Princess Crown

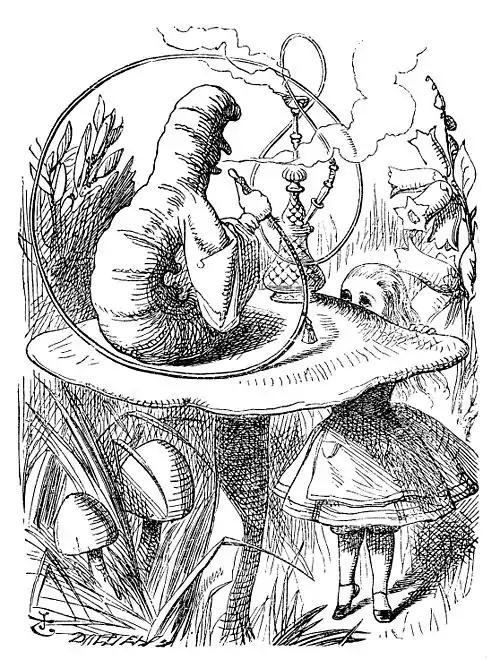
The illustrations of John Tenniel influenced the game's director George Kamitani; he aimed to create a role-playing video game with "a visual style influenced by "Alice in Wonderland"".

"Princess Crown" was the creation of George Kamitani, a developer who worked at Capcom on "Saturday Night Slam Masters" and "" before leaving to become a freelancer and direct his own project. He joined a friend at an unnamed development company based in Osaka; initially focused on adult video games, the company was branching out into other genres. "Princess Crown" was originally envisioned as a life simulation game similar to "Princess Maker 2", with players raising a female character and multiple possible endings stemming from their choices. This was changed abruptly when the game was being pitched to Sega; they asked if it was a lengthy role-playing game, a genre they wanted for the Saturn due to ongoing competition with the PlayStation. To prevent the game being rejected, Kamitani said it was a role-playing game, and quickly redid his designs to replace the simulation aspects with action role-playing gameplay.